Norwich and Worcester Railroad

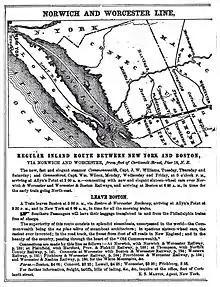
See caption.

The Boston, Norwich and New London Railroad was chartered by the Connecticut General Assembly in May 1832, with charter authority to build a railroad from Norwich, Connecticut, towards both Boston and Long Island Sound. Described by contemporary press as "extremely liberal", the charter did not specify a route, leaving the paths to both destinations up to the discretion of the company. Connecting to either the Boston and Worcester Railroad in Worcester, Massachusetts, or the Boston and Providence Railroad in Providence, Rhode Island, was also authorized. Surveyor William Gibbs McNeill completed a survey for a route between Norwich and Worcester that same year. McNeill estimated a cost of $1.07 million (equivalent to $ million in ) for the line.